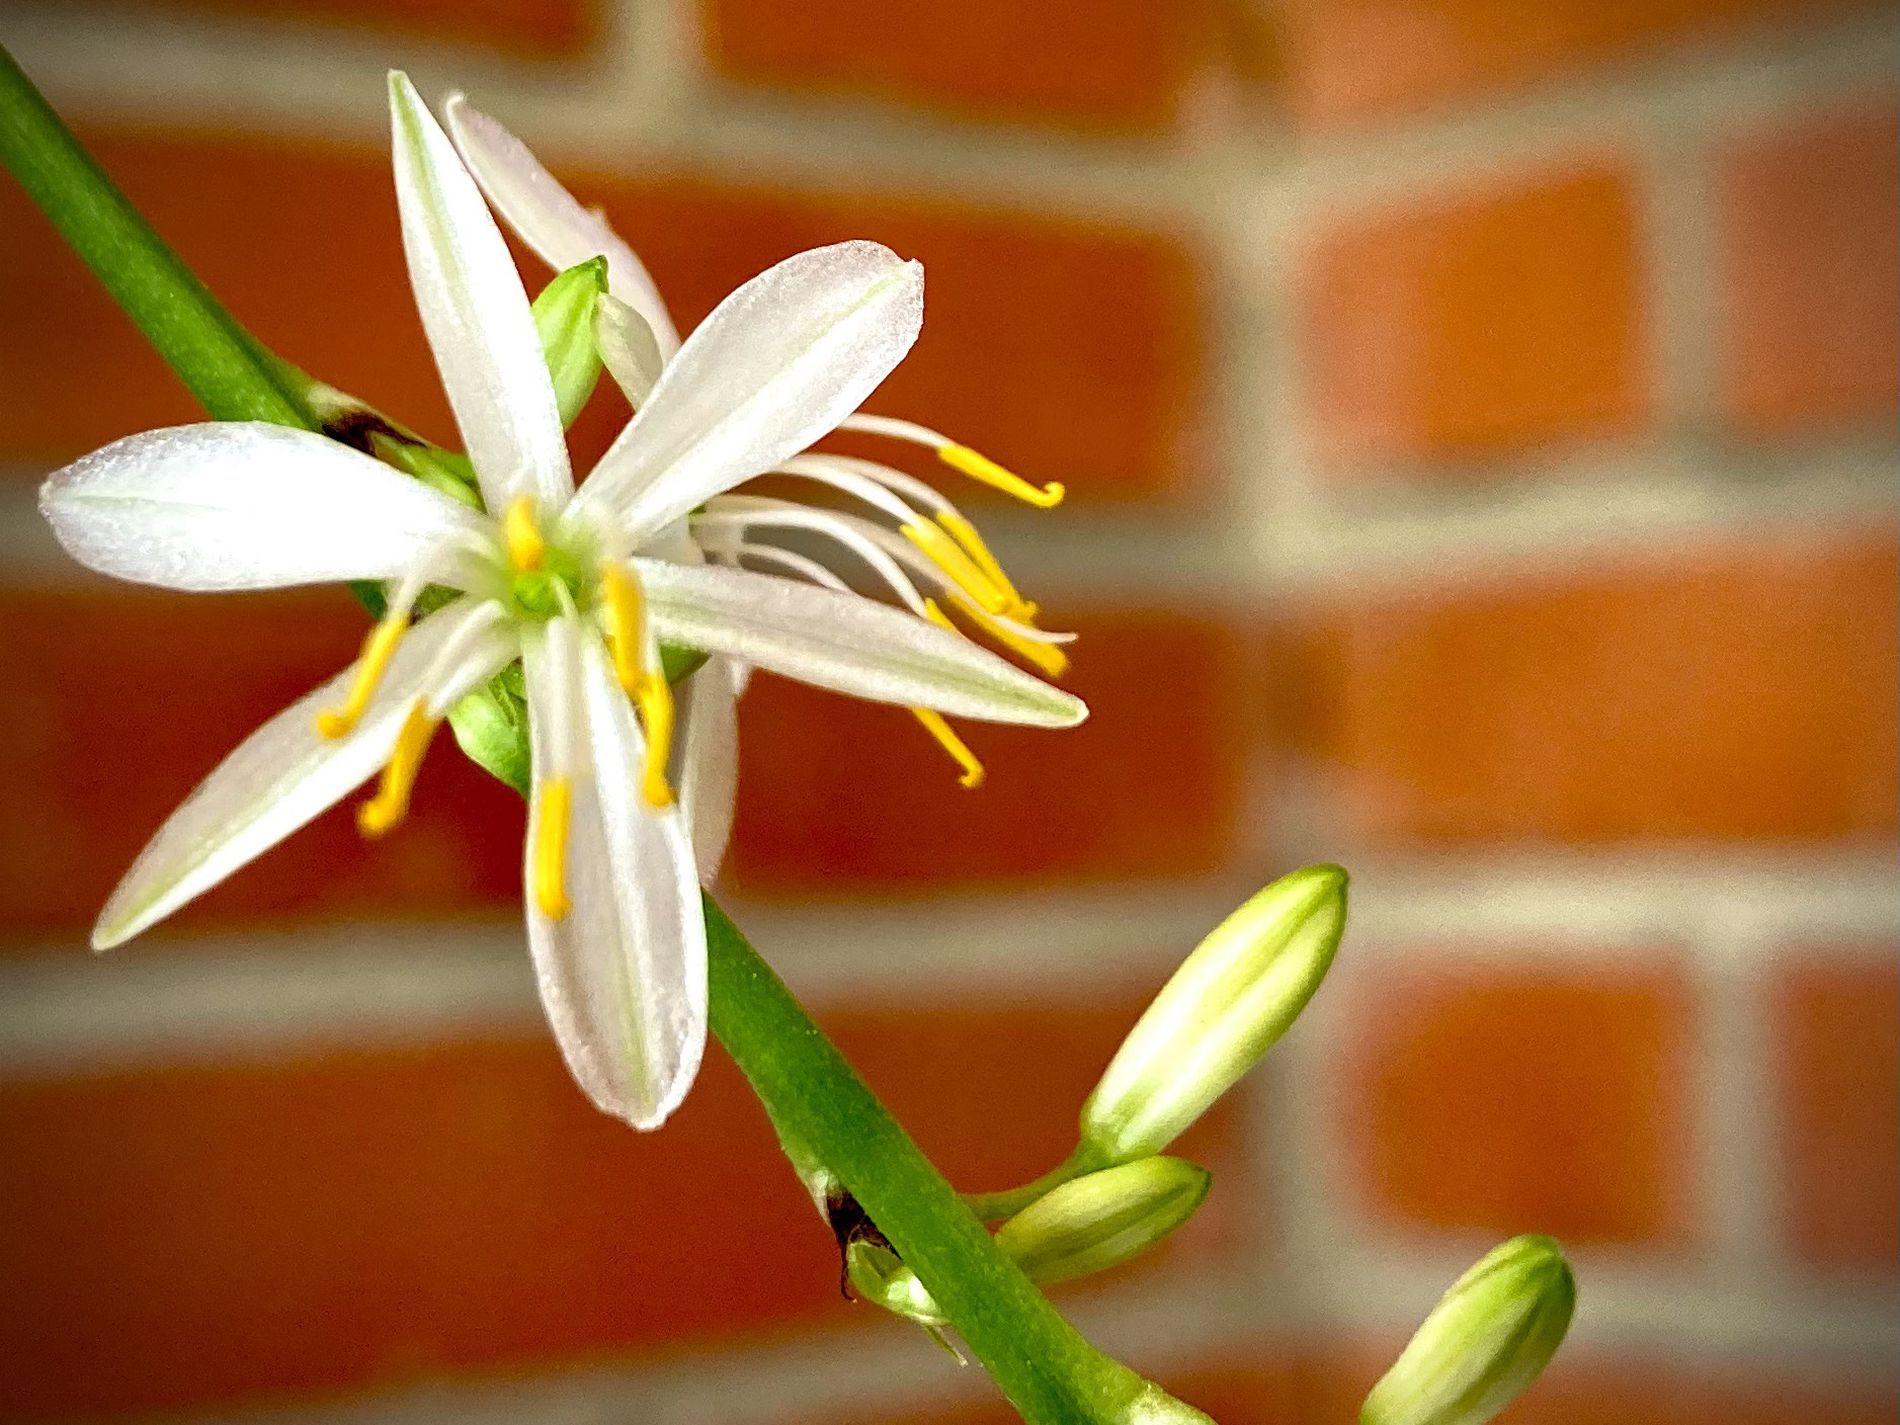
Blossom Against Brick
A close-up of a delicate white flower with vibrant yellow stamens, emerging from a green stem. The soft petals and budding flowers contrast beautifully against a warm, textured brick wall in the background.
Macro shot, slightly tilted angle the close-up brings the focus on the intricate patterns of the flower, a shallow depth of field blurring the background but offering the sense of depth along with contrast for nature set against an urban background.
Labels: Plant, Pollen, Anther, Flower, Petal, Amaryllidaceae, Brick, Geranium, Lily, Daisy, Leaf, Stem, Brick Wall Background
Camera: Apple iPhone SE (2nd generation)
Lens: iPhone SE (2nd generation) back camera 3.99mm f/1.8
Aperture: F1.8
Exposure: 1/121 sec
ISO: 64
Focal length: 3.99